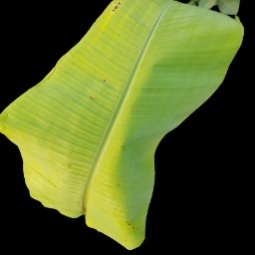
Label: Magnesium